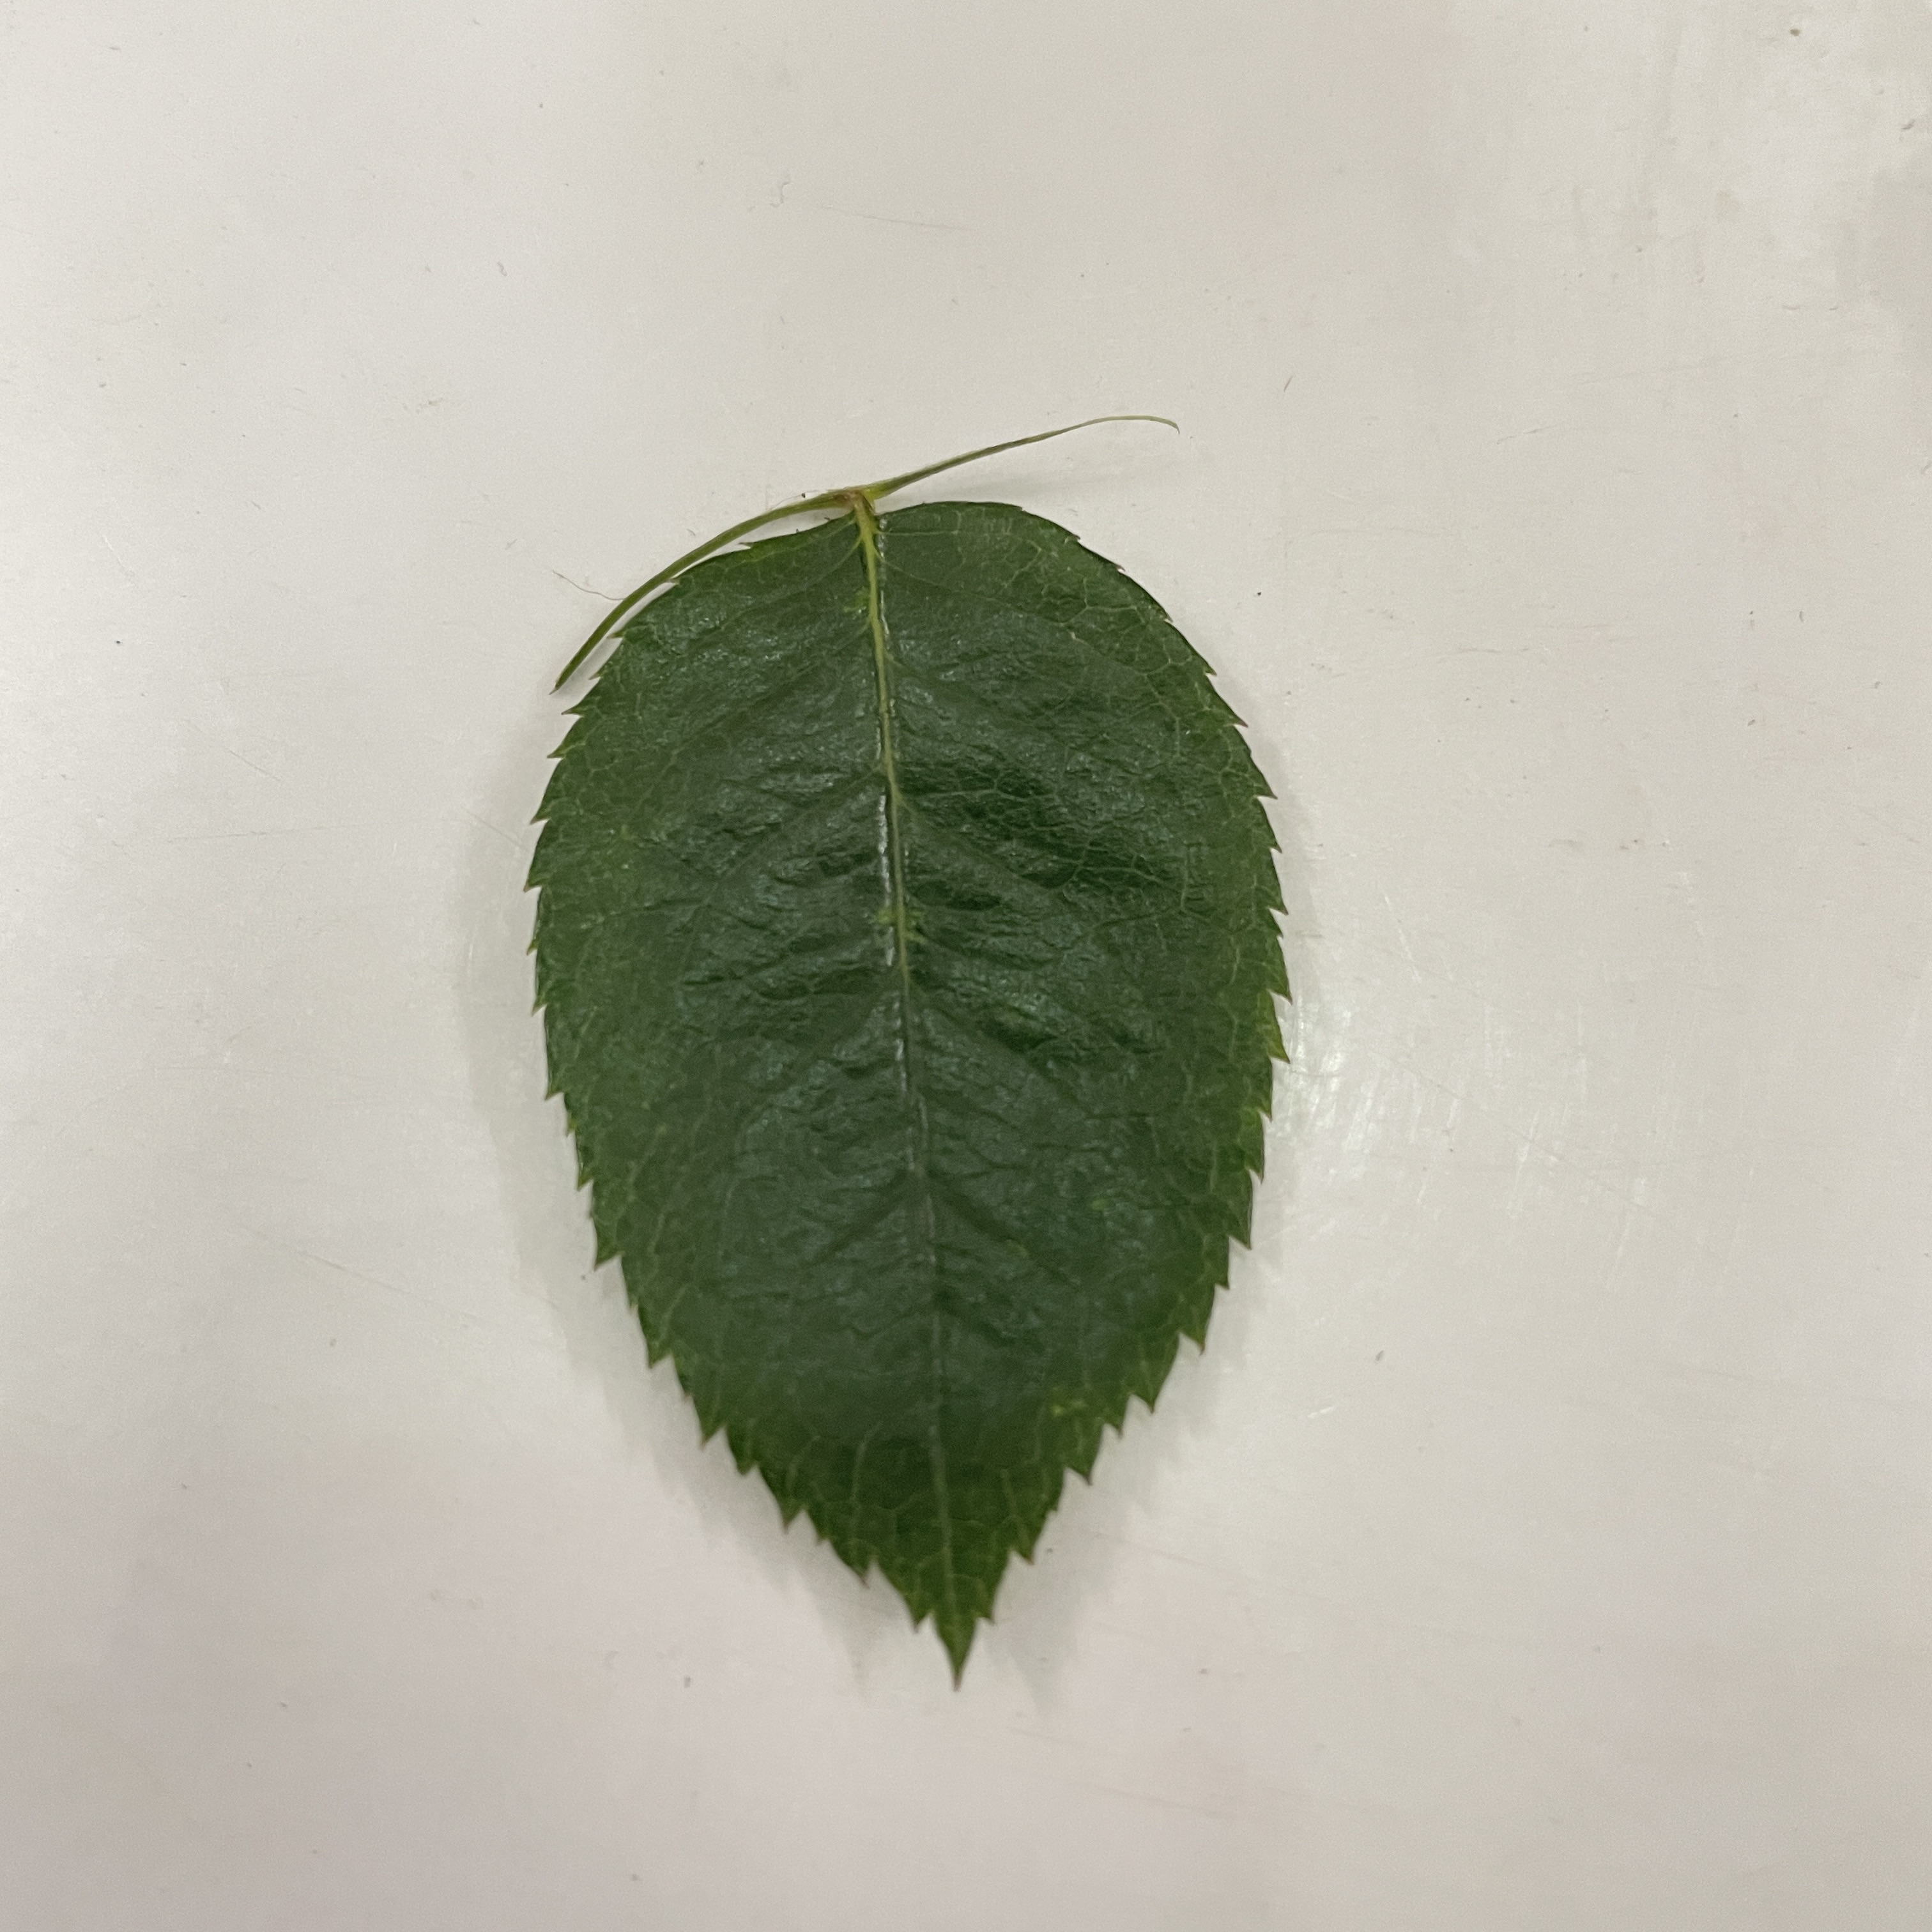
Label: Healthy Leaf